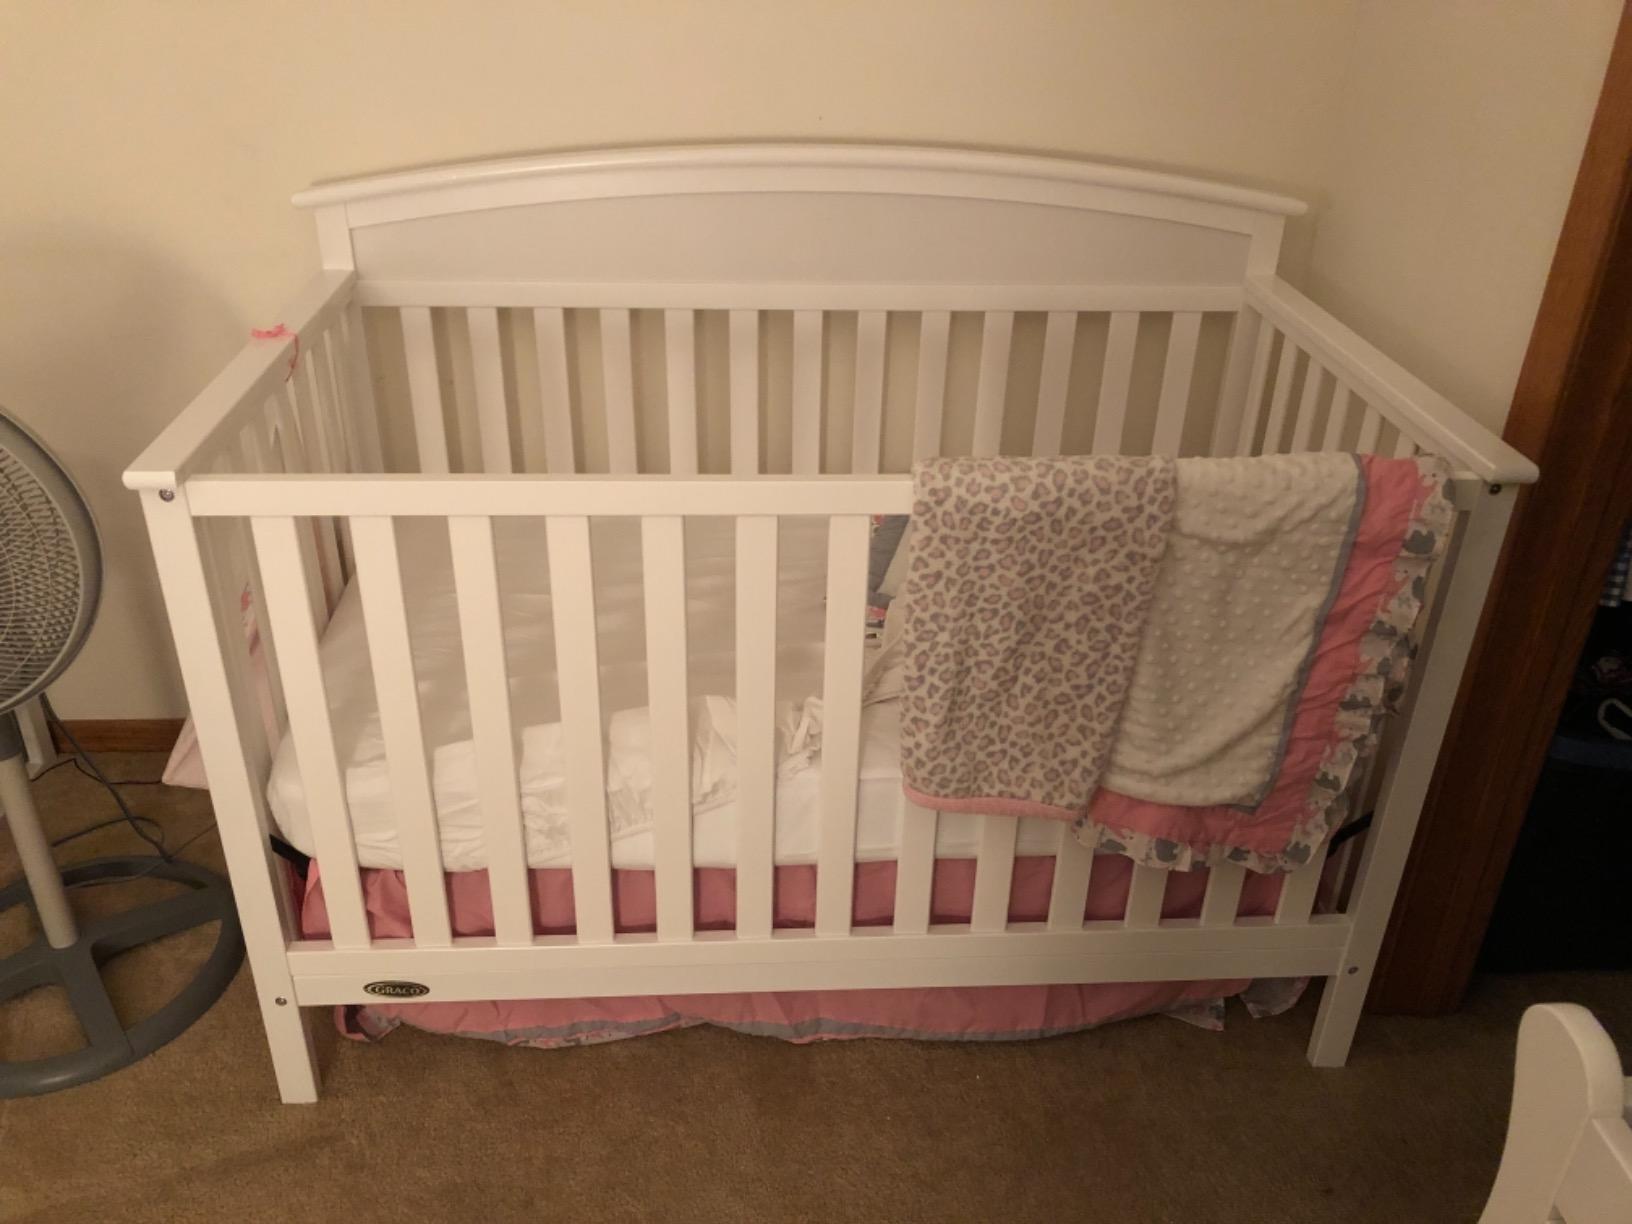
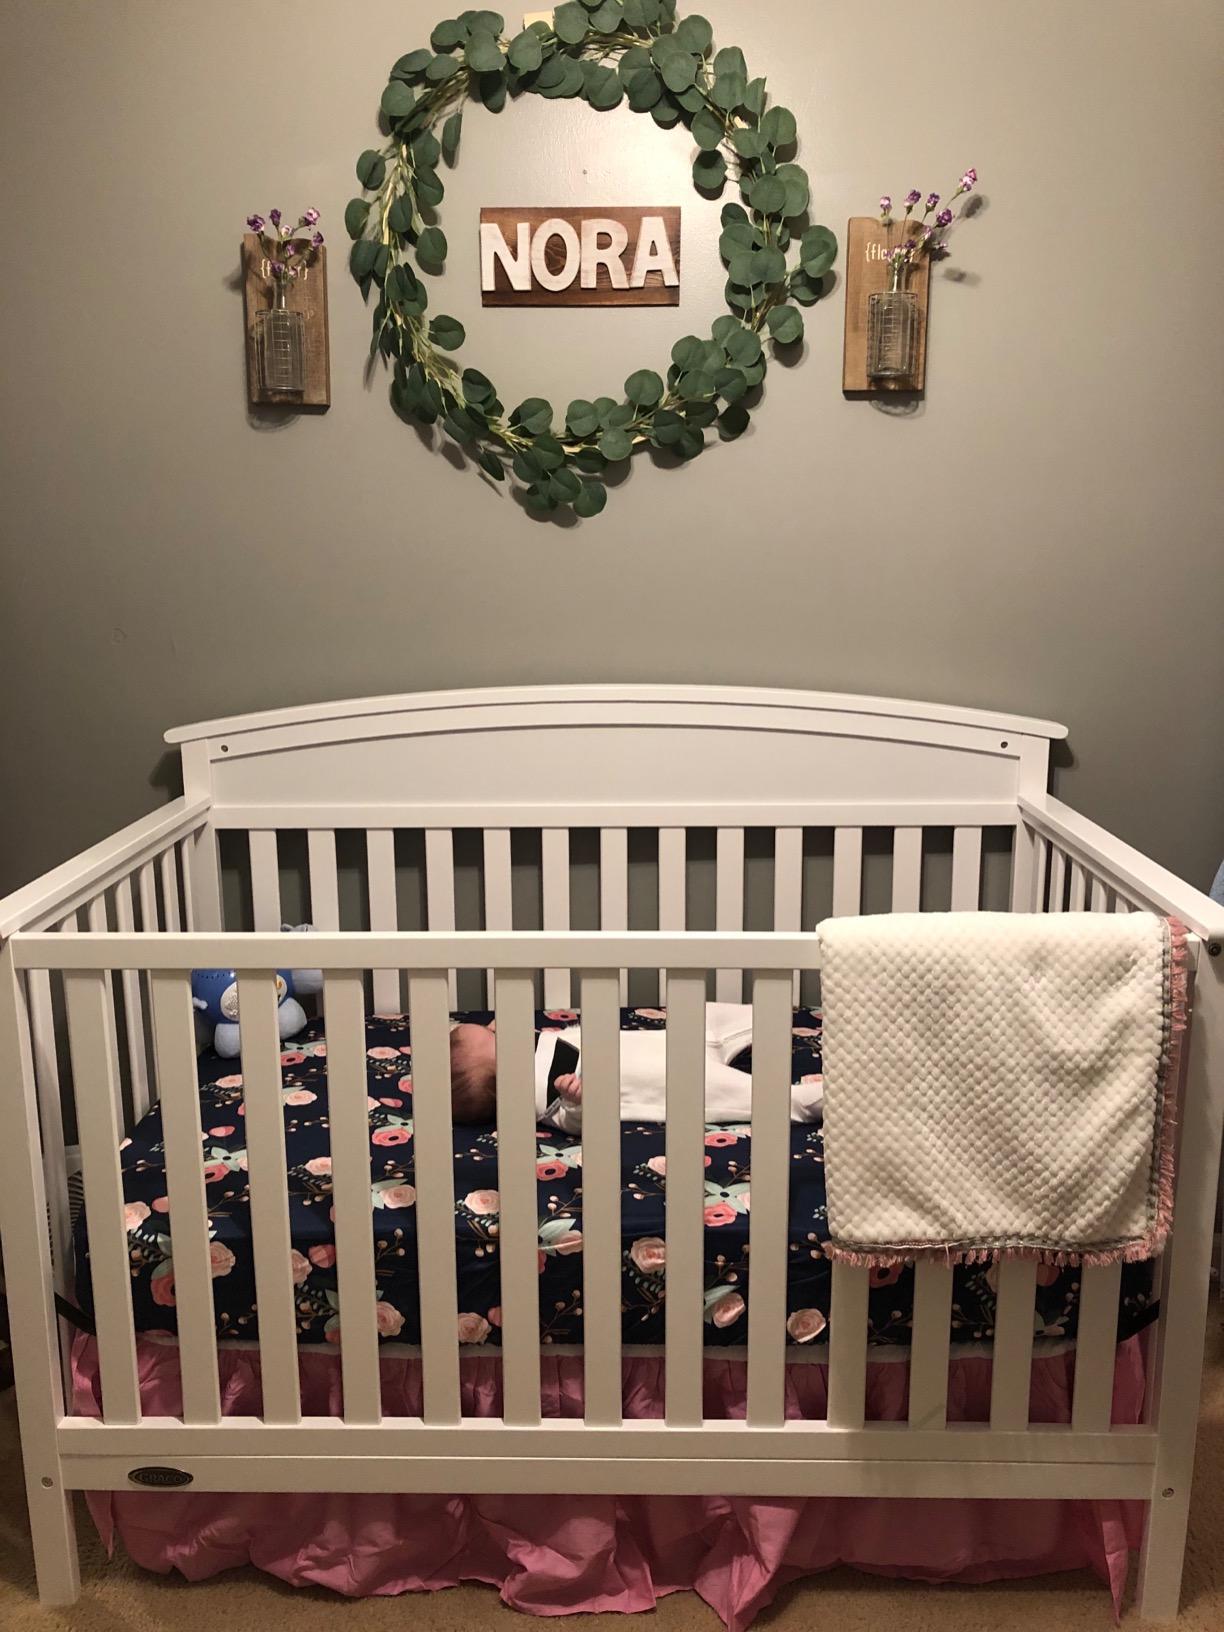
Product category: products_crib
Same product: yes